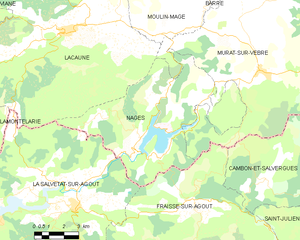
Carte de la commune française de code INSEE 81193 - Nages
Nages est une commune française située dans le département du Tarn, en région Occitanie.